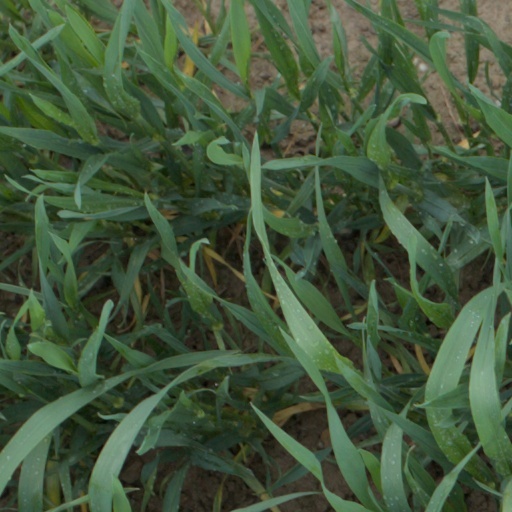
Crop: wheat